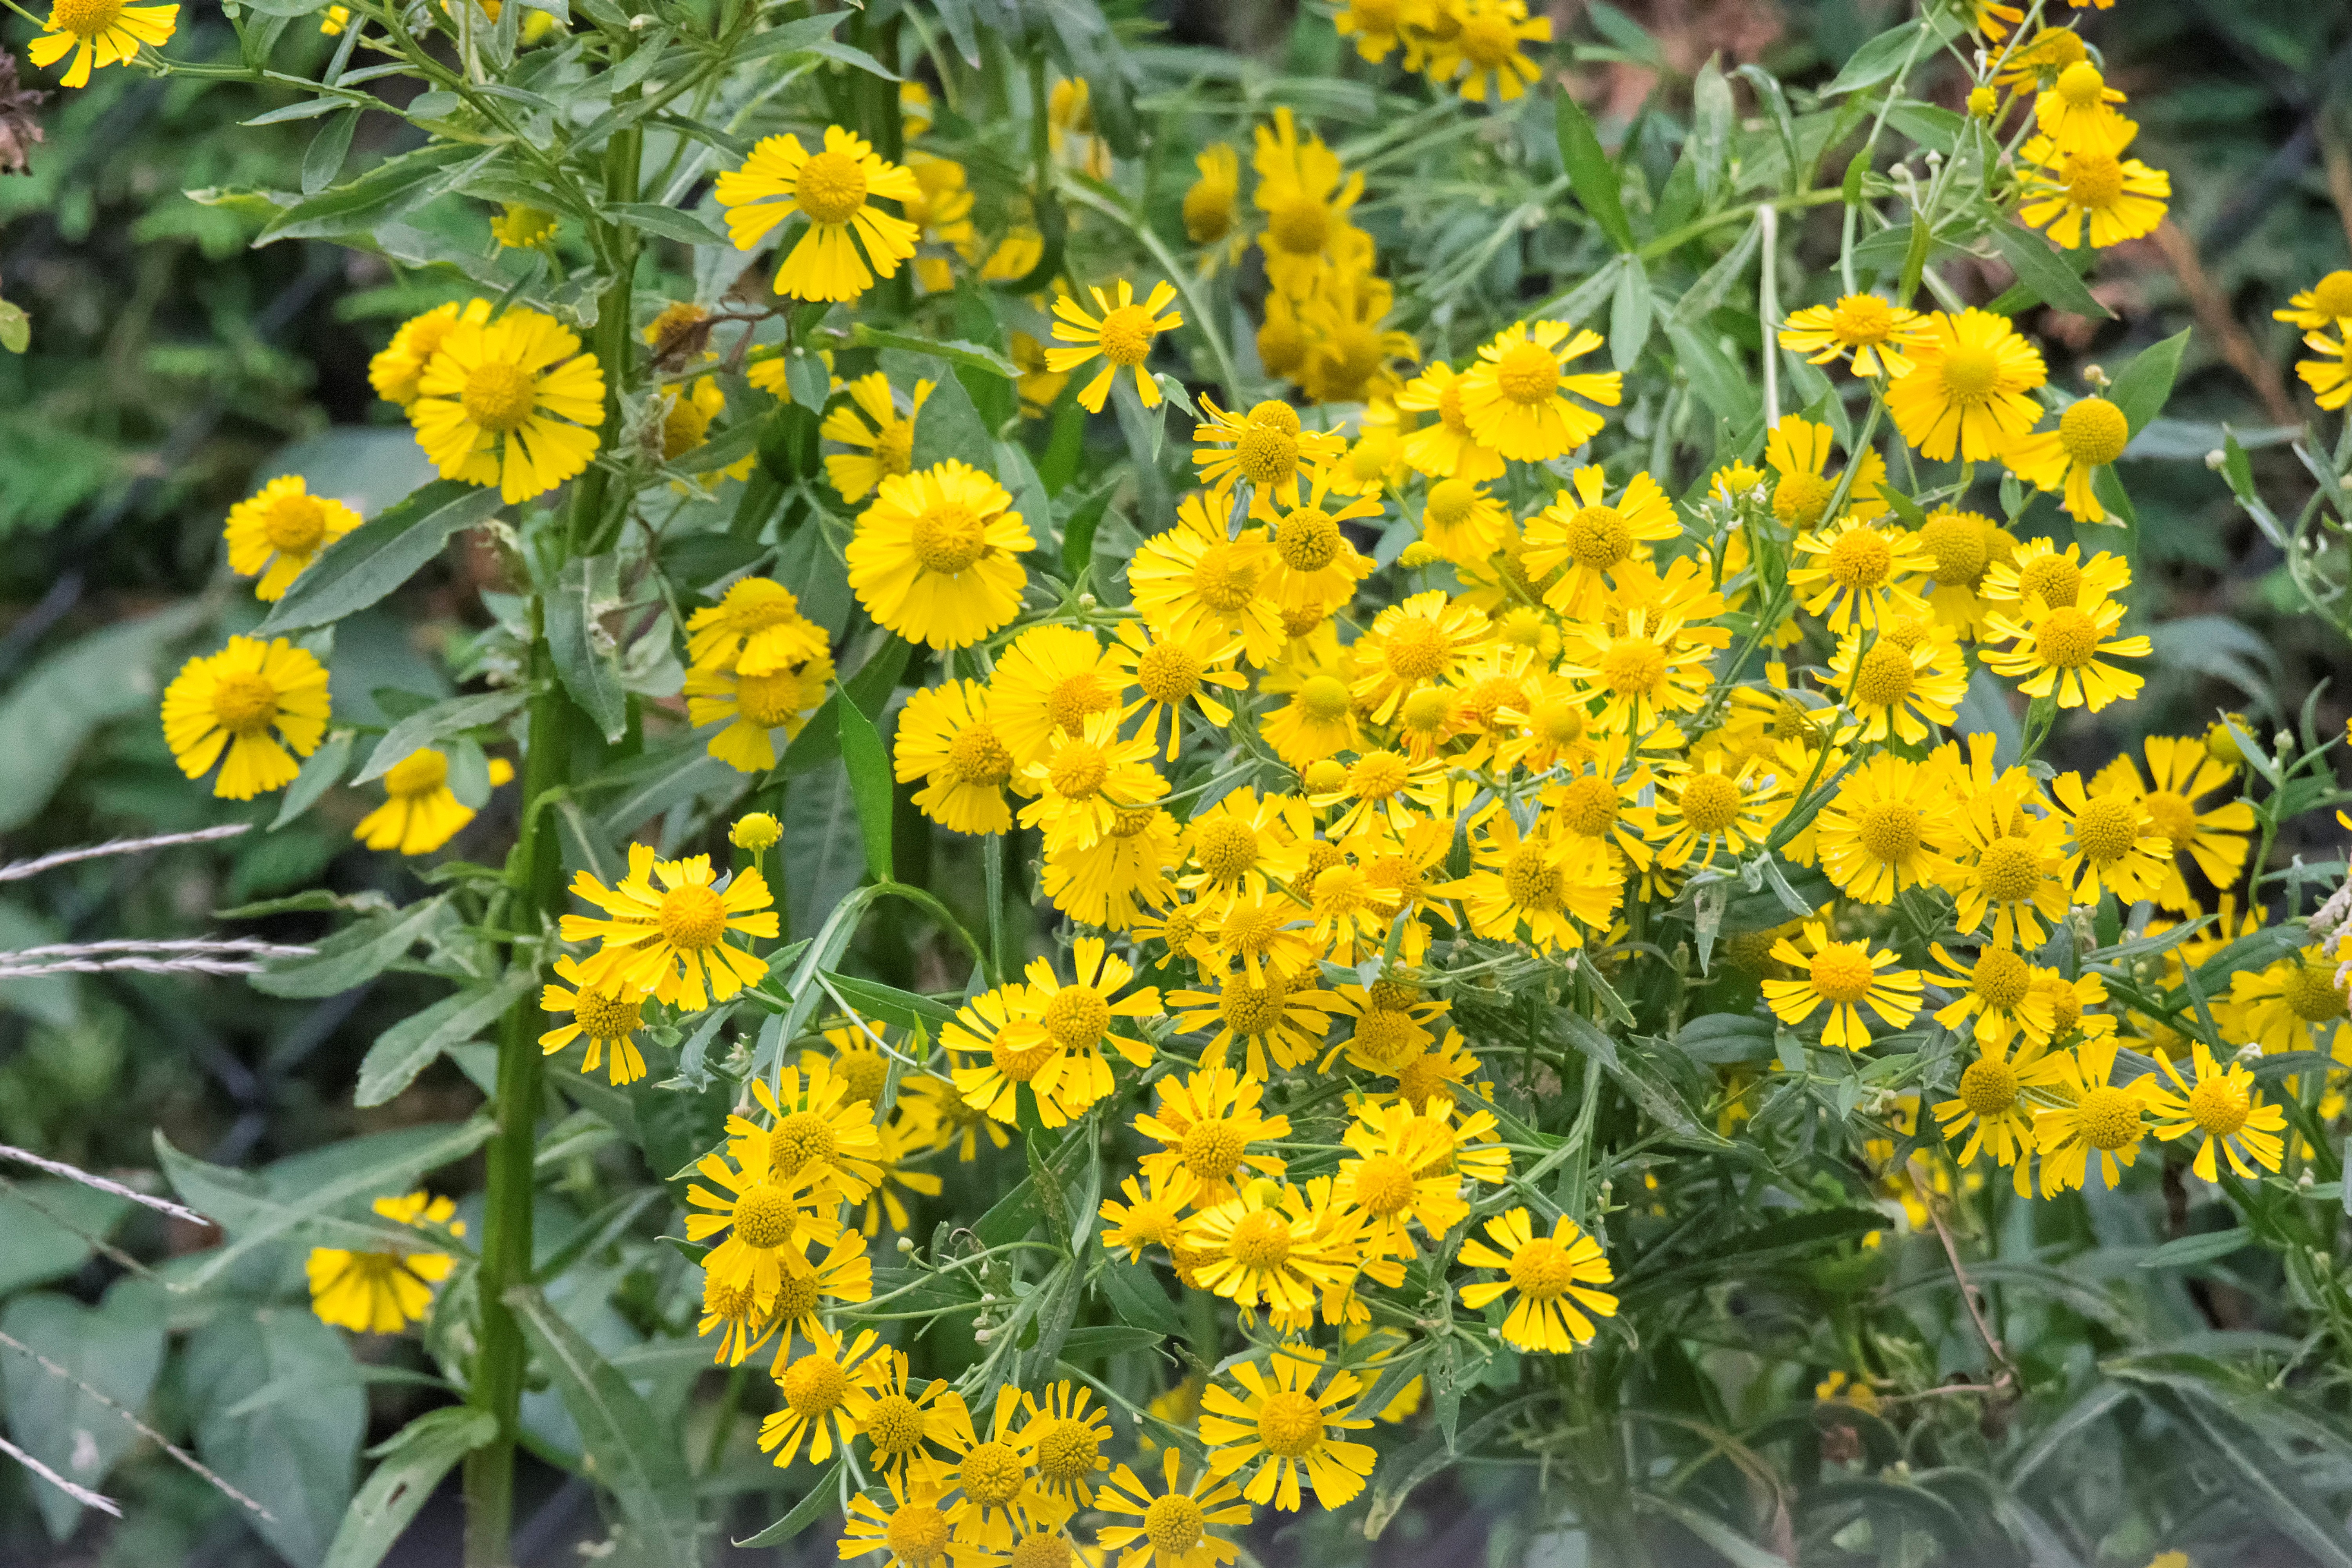
plant, meadow, flower, city, herb, produce, wildflower, de, of, canada, shrub, rue, quebec, montreal, ville, mustard, flowering plant, daisy family, subshrub, land plant, common rue